Mauboussin M.112

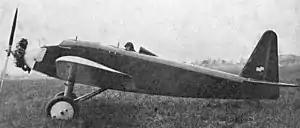

The Mauboussin M.112, M-12 or Mauboussin M.XII was originally called the Peyret-Mauboussin PM XII and was renamed when Mauboussin founded his own company in 1931, ending his partnership with Louis Peyret. It was a French, single-engine, two-seat, low cantilever wing touring monoplane. At least six were built.